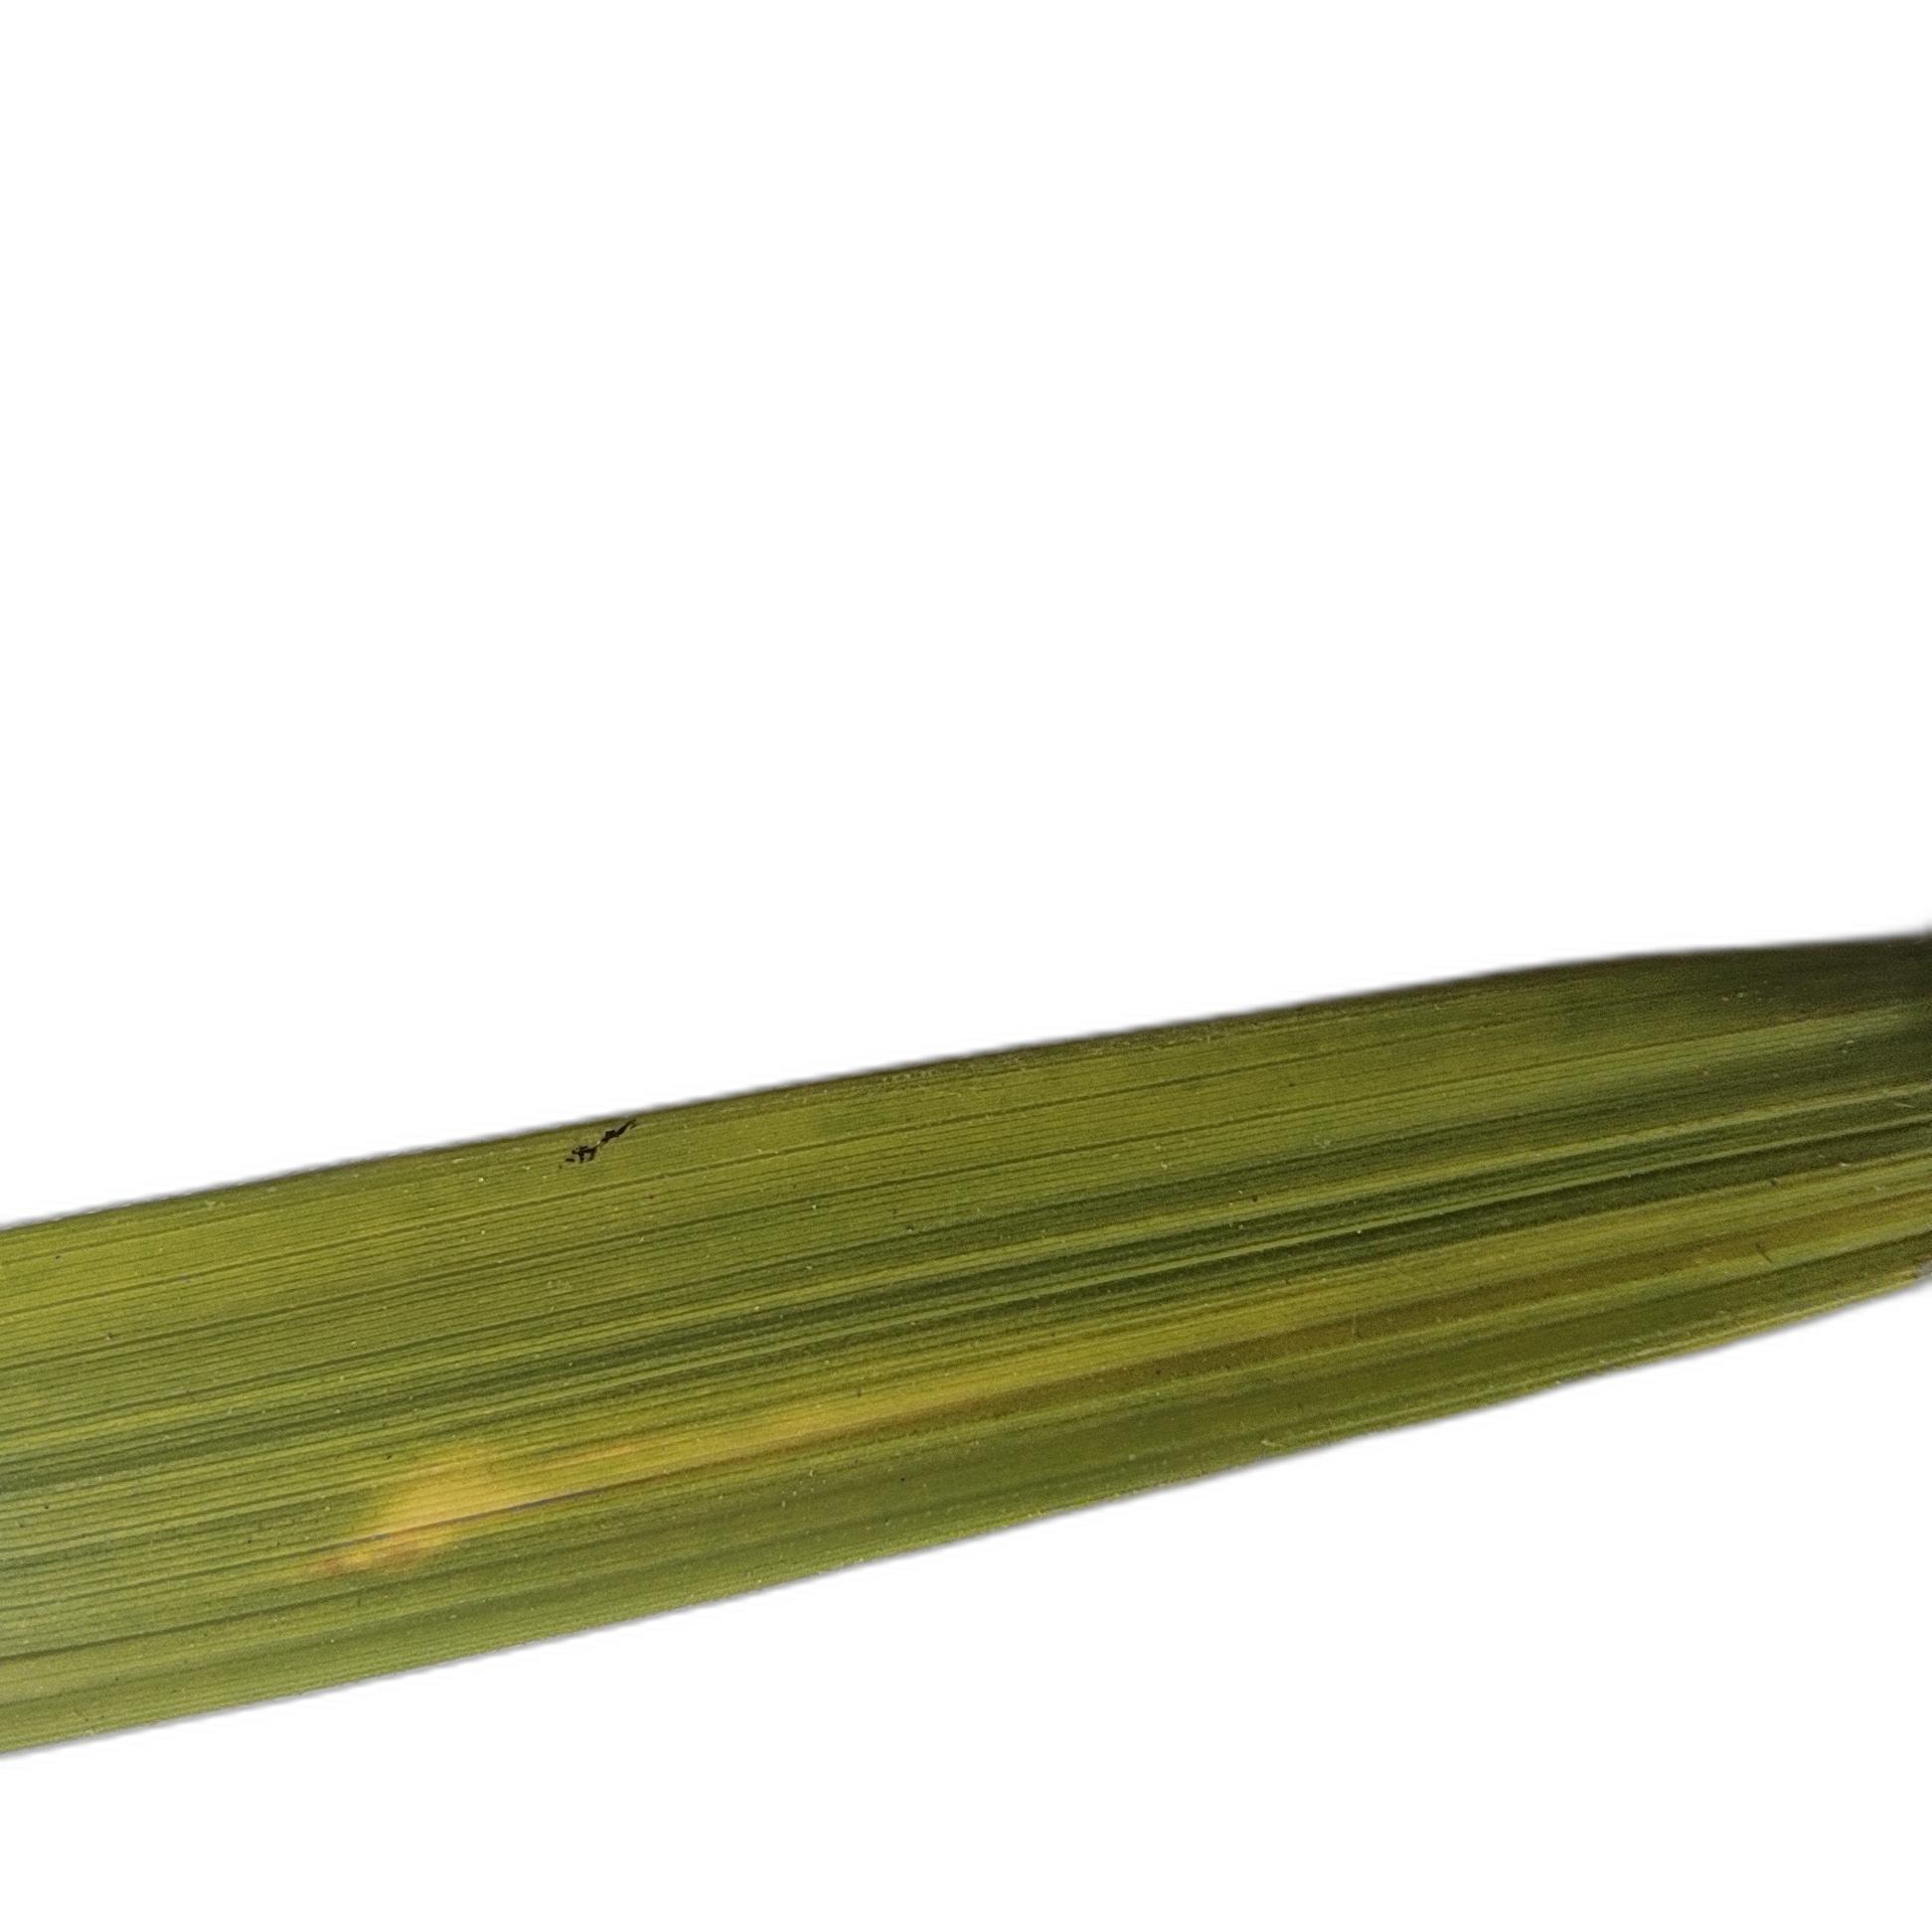
Label: Rice Tungro